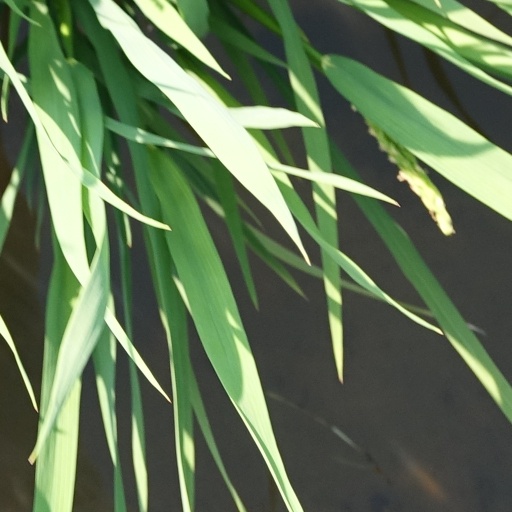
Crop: rice